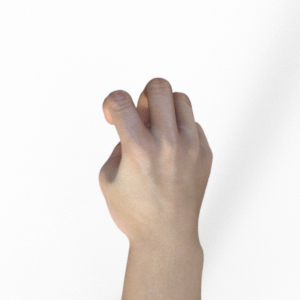
Label: rock